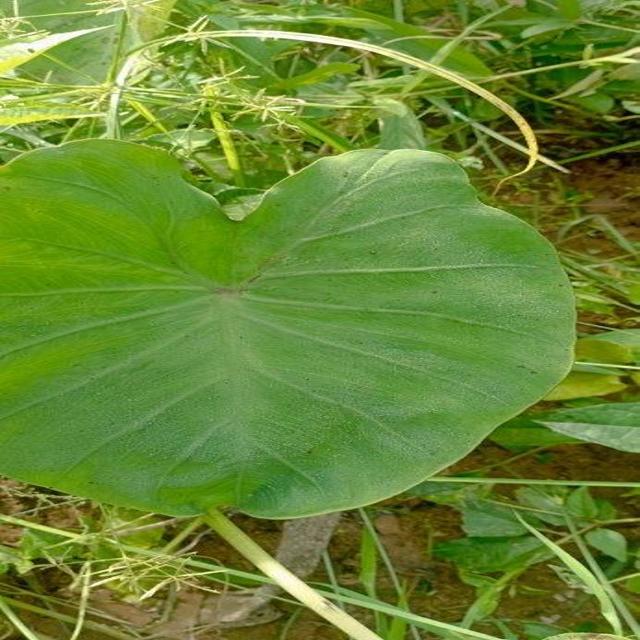
Label: Healthy